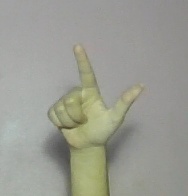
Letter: laam